Music of the Netherlands

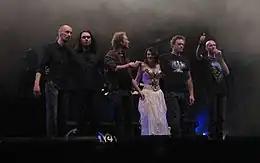
Within Temptation in 2008

The 1990s made international hits courtesy of 2 Unlimited, 2 Brothers on the 4th Floor, and Vengaboys. However, the 1990s was also the start of the DJ-era. Ferry Corsten, Tiësto, Armin van Buuren, DJ Jean and Bart Claessen started their careers in the 1990s and became the stars of their era.